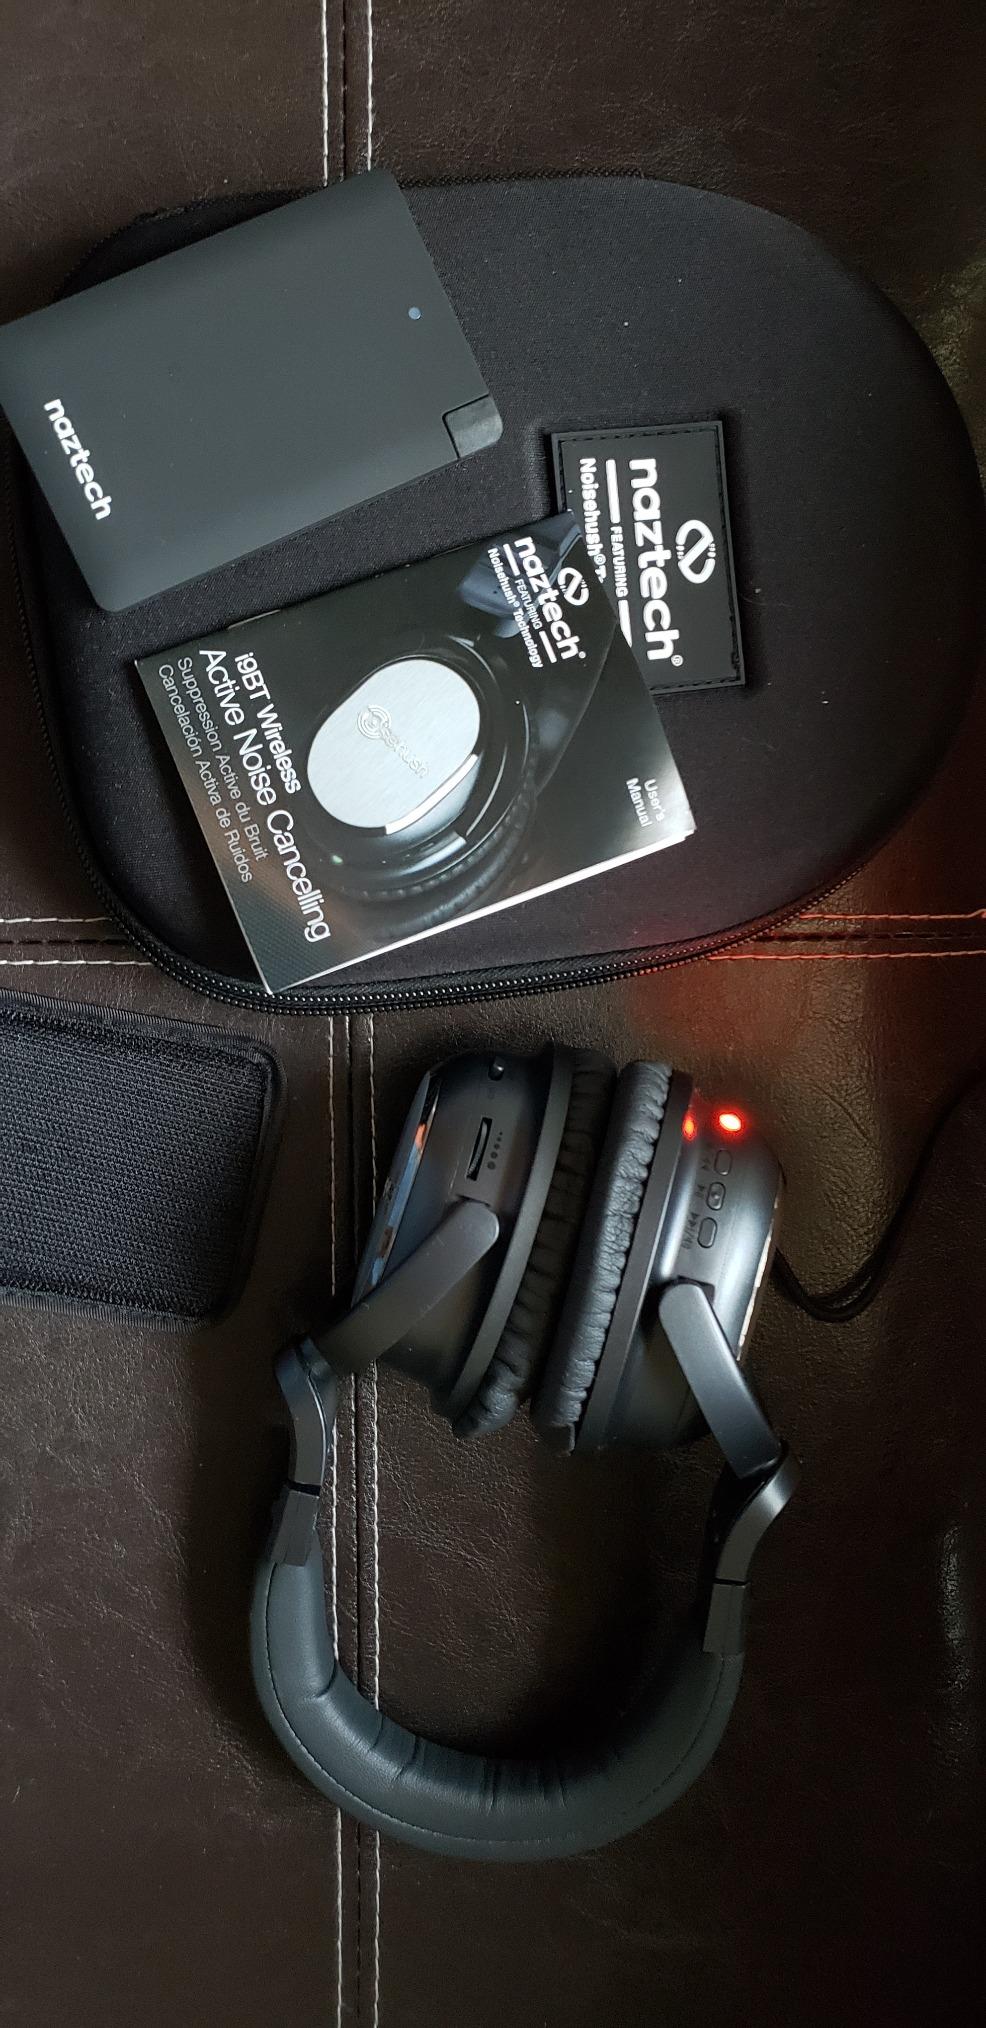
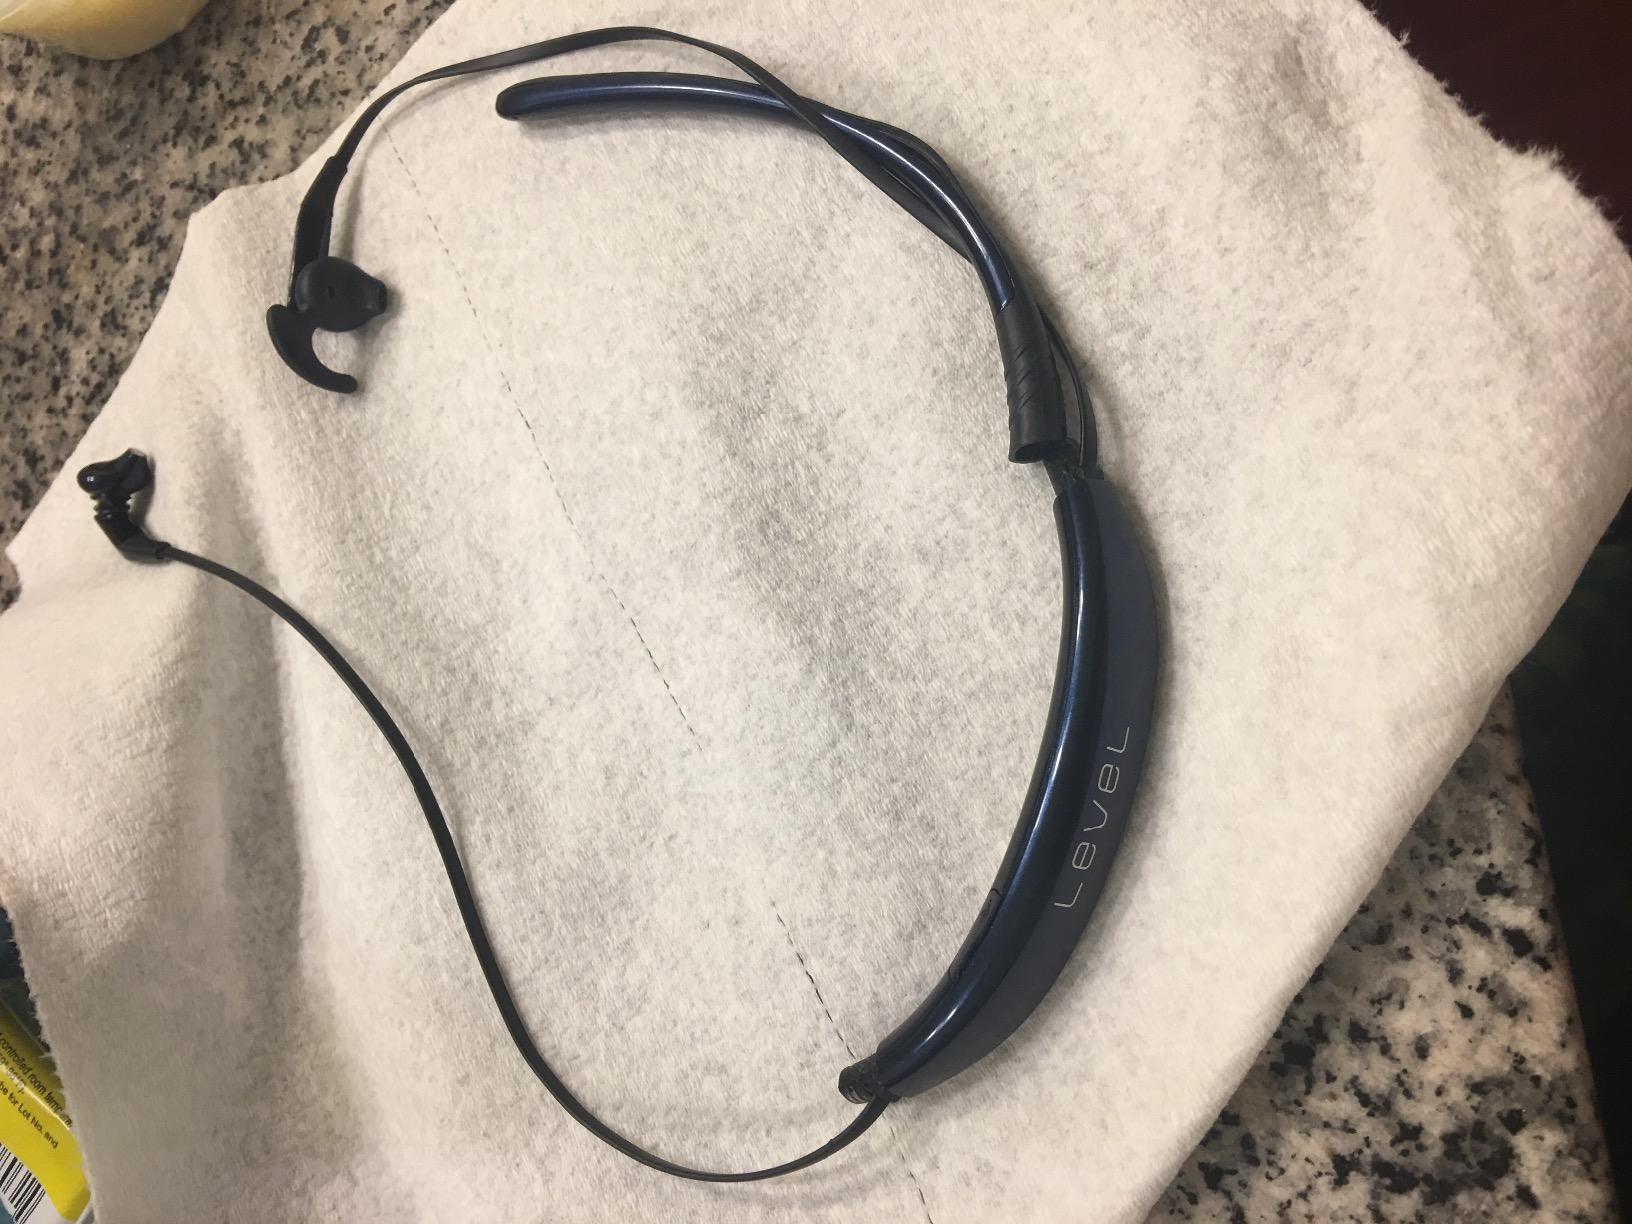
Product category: headphones
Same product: no